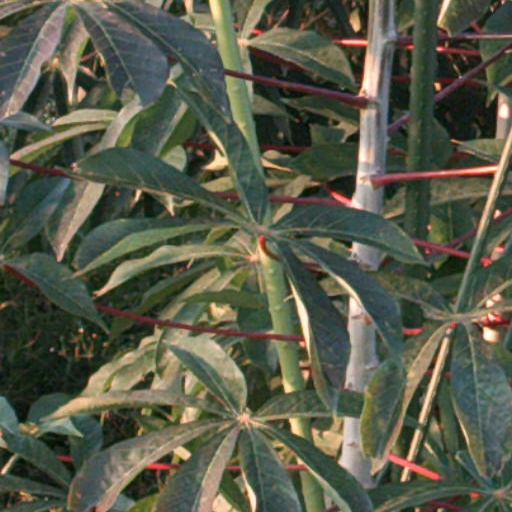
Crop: cassava